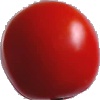
Label: Tomato 4